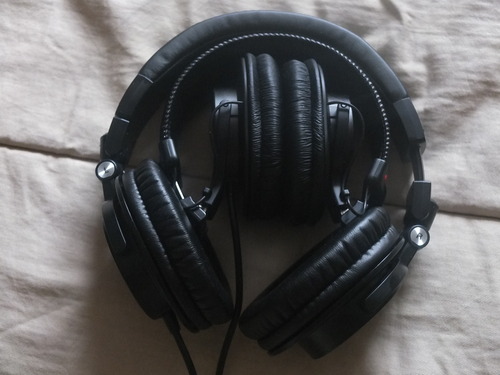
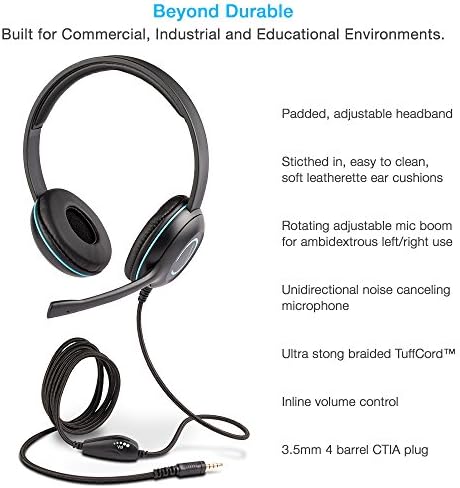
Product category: headphones
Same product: no